Describe the emotion expressed in this image:  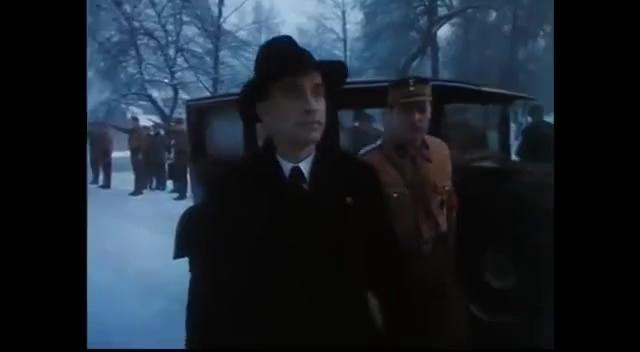
This person displays Suffering, valence and arousal with low intensity.